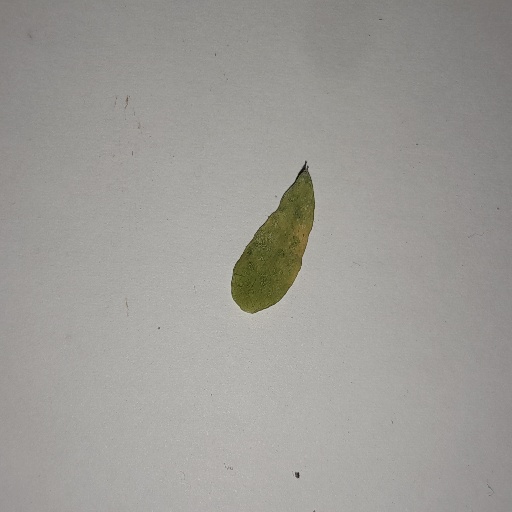
Species: Sojina
Leaf condition: Yellow Leaf